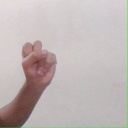
अक्षर: स